Captaincy General of the Philippines

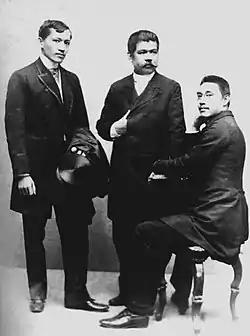
From left to right, José Rizal, Marcelo H. del Pilar and Mariano Ponce.

Manila was the western hub of the trans-Pacific trade. Manila galleons were constructed in Bicol and Cavite. Trade between Spain and the Philippines was via the Pacific Ocean to Mexico (Manila to Acapulco), and then across the Caribbean Sea and Atlantic Ocean to Spain (Veracruz to Cádiz). Manila became a major center of trade in Asia between the 17th and 18th centuries. All sorts of products from China, Japan, Brunei, the Moluccas, and even India were sent to Manila to be sold for silver 8-real coins which came aboard the galleons from Acapulco. These goods, including silk, porcelain, spices, lacquerware, and textile products were then sent to Acapulco and from there to other parts of New Spain, Peru, and Europe.